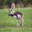
Label: deer